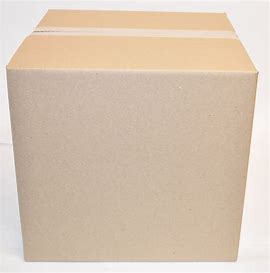
Waste category: paper